List of non-marine molluscs of New Zealand

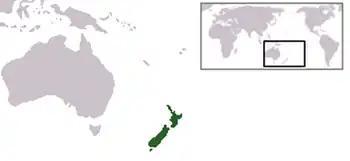
Location of New Zealand

Non-marine molluscs of New Zealand include gastropods, such as land snails, and freshwater molluscs (or shellfish), such as freshwater mussels. Among the best known are the large native forest snails such as the "Paryphanta" (kauri snails) and "Powelliphanta".